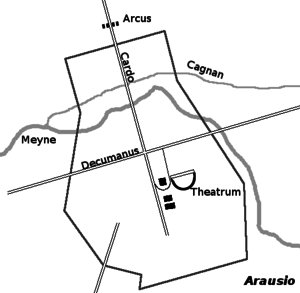
Arausio est le nom latin de la ville d'Orange. Elle fut construite dans le territoire de la tribu gauloise des Tricastini, membres de la confédération des Cavares. L'étymologie de ce nom est d'origine ligure. Les toponymistes y ont reconnu la racine pré-indo-européenne ar-, signifiant hauteur, à laquelle ont été adjoints les suffixes -aus et -ionem.